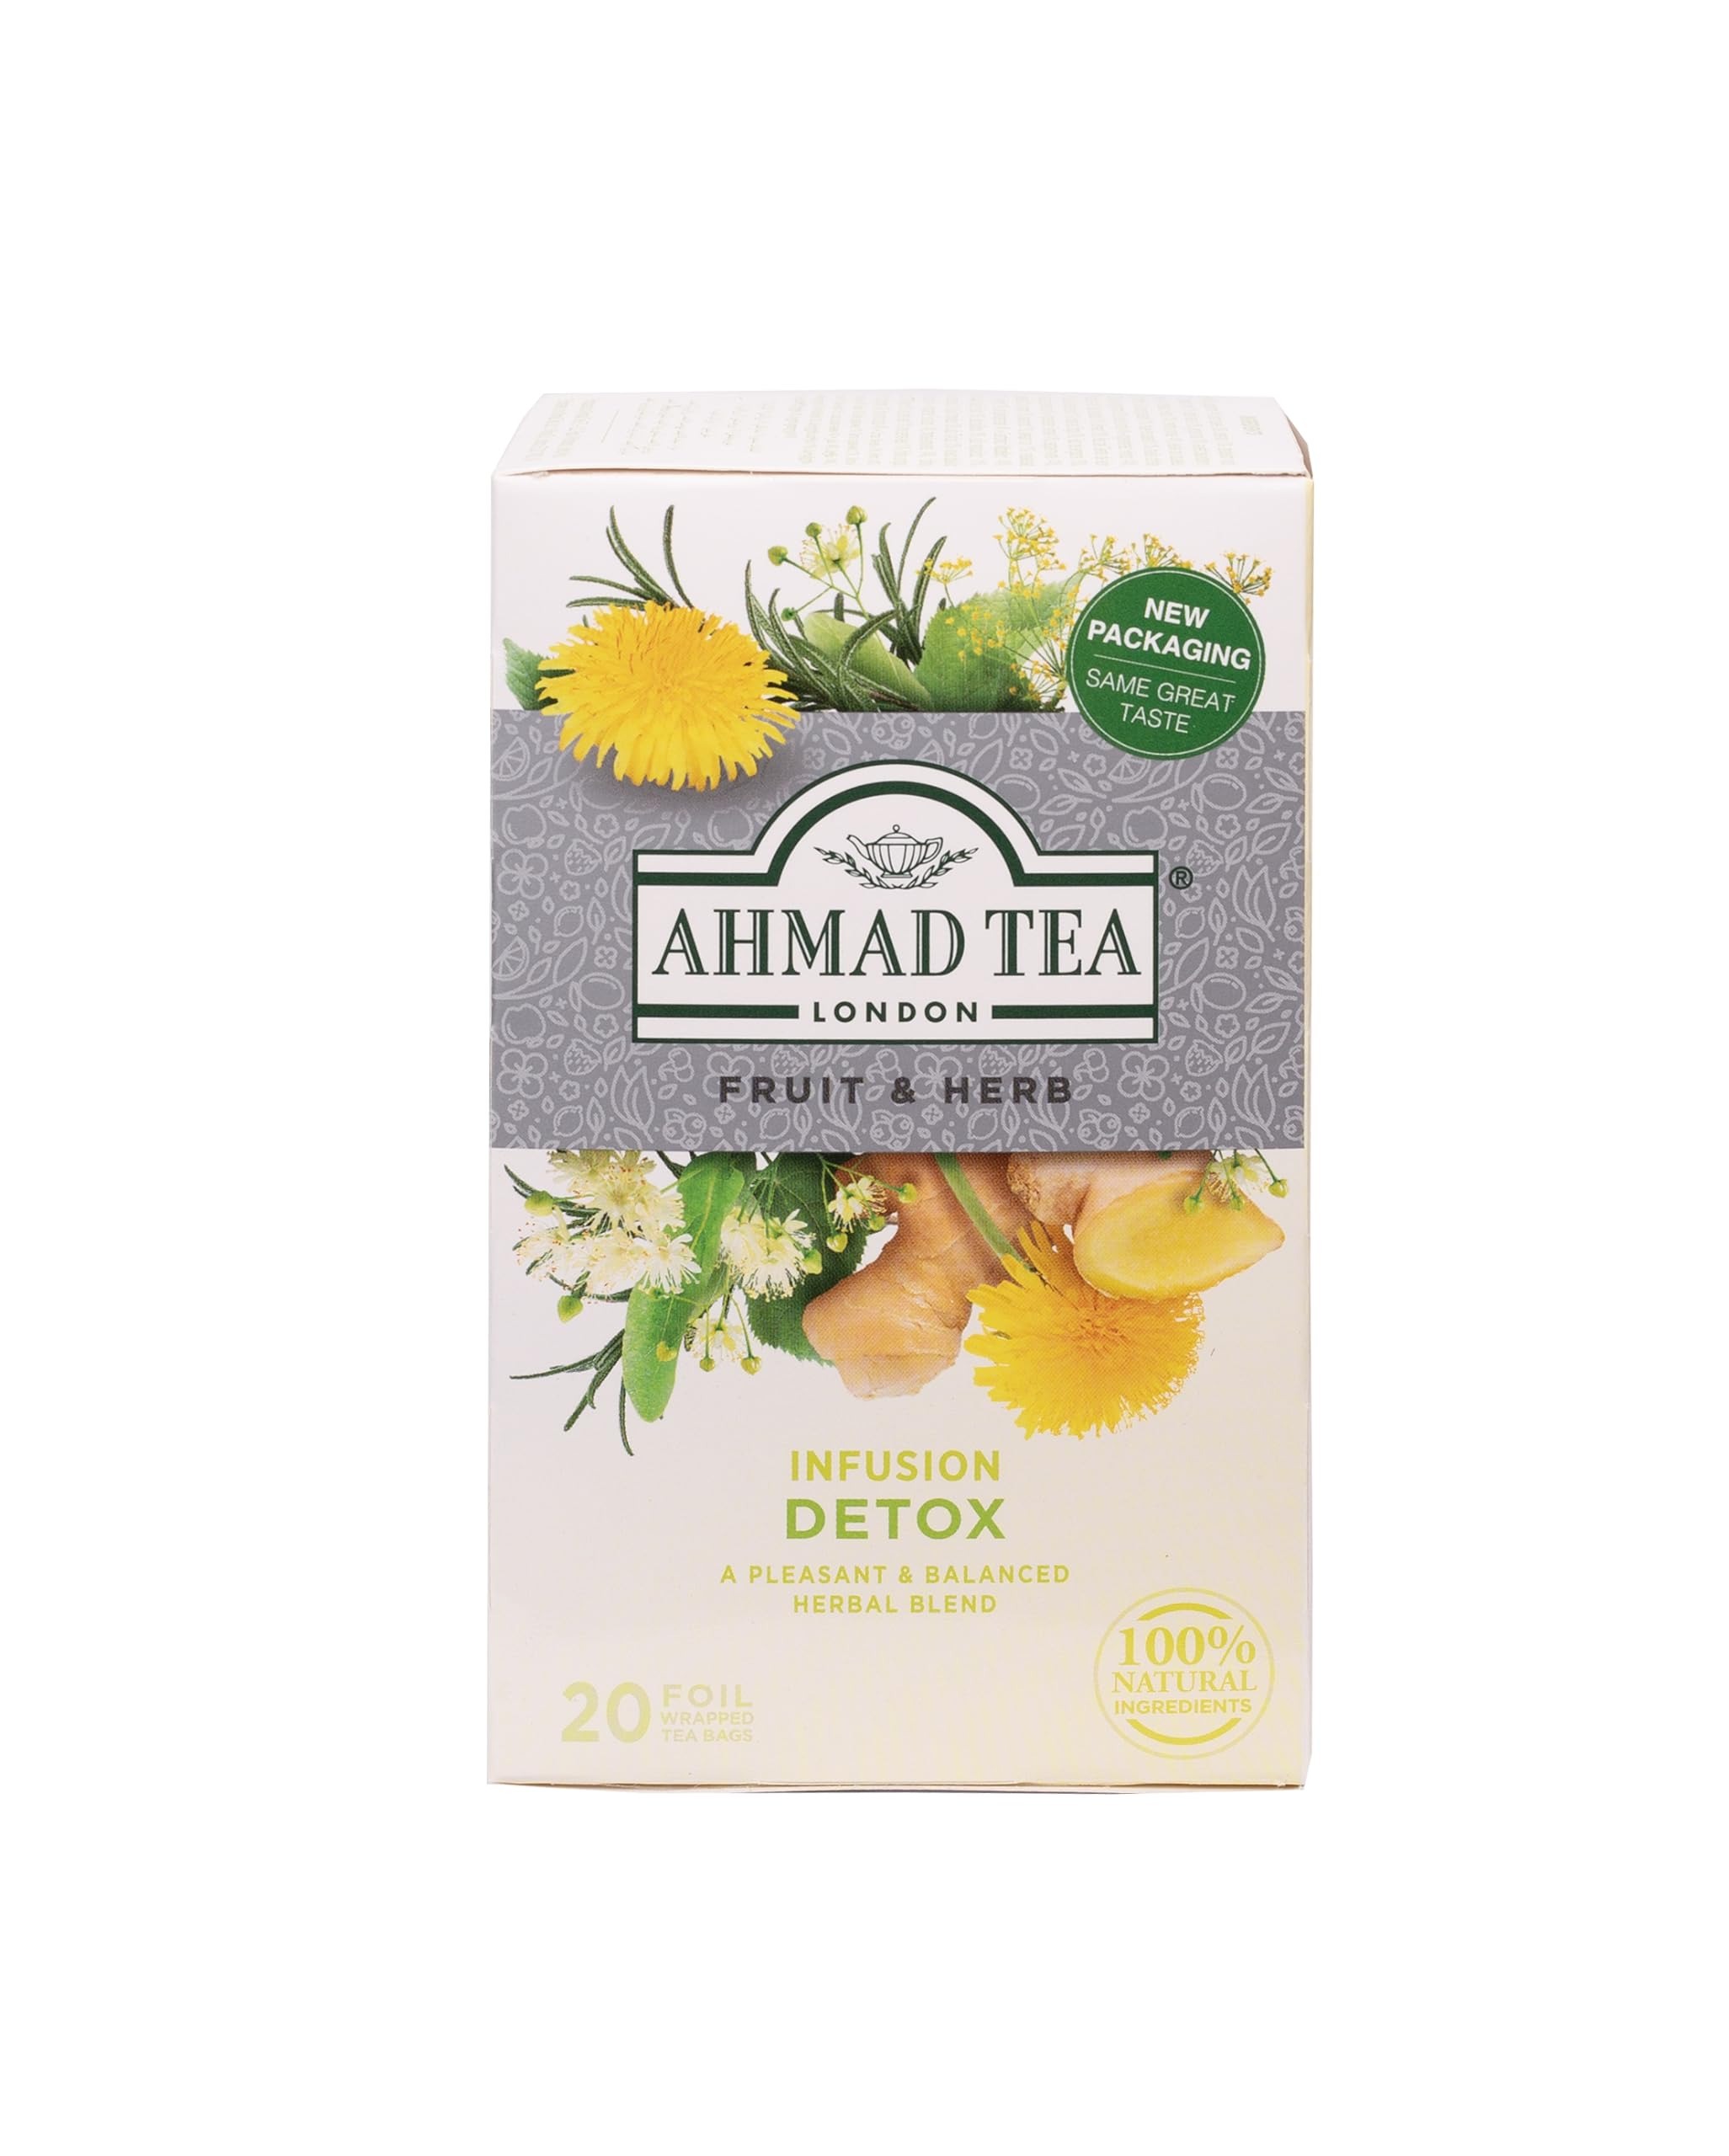
Item Name: Ahmad Tea Herbal Tea, Ginger, Peppermint, Fennel, Dandelion, & Birch 'Detox' Teabags, 20 ct (Pack of 6) - Decaffeinated & Sugar-Free
Bullet Point 1: DELICIOUS & SATISFYING FLAVOR – Ahmad Tea earned 22 Great Taste Awards, Detox being a favorite pick-me-up herbal tea. A savory blend; ginger adds warmth, with peppermint and blackberry bringing a fresh, minty finish.
Bullet Point 2: QUALITY INGREDIENTS – Committing to quality and consistency, Ahmad Tea blends only the finest leaves cultivated from our trusted growers and tea gardens around the world. All blends are sugar-free.
Bullet Point 3: BREWING YOUR TEA – Detox is offered in tagged tea bags. Steep according to the recommended time on the pack. Enjoy this herbal tea without milk, and relish in the natural flavors.
Bullet Point 4: TEA BENEFITS – Strong antioxidant properties that help support sleep health and relax your mind. Detox is naturally decaffeinated, sugar-free, and a great substitute for coffee and soft drinks.
Value: 120.0
Unit: Count

Price: 49.99